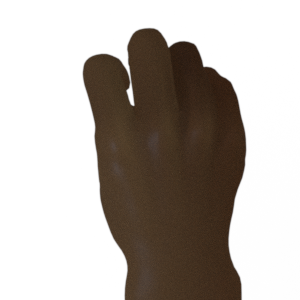
Label: rock